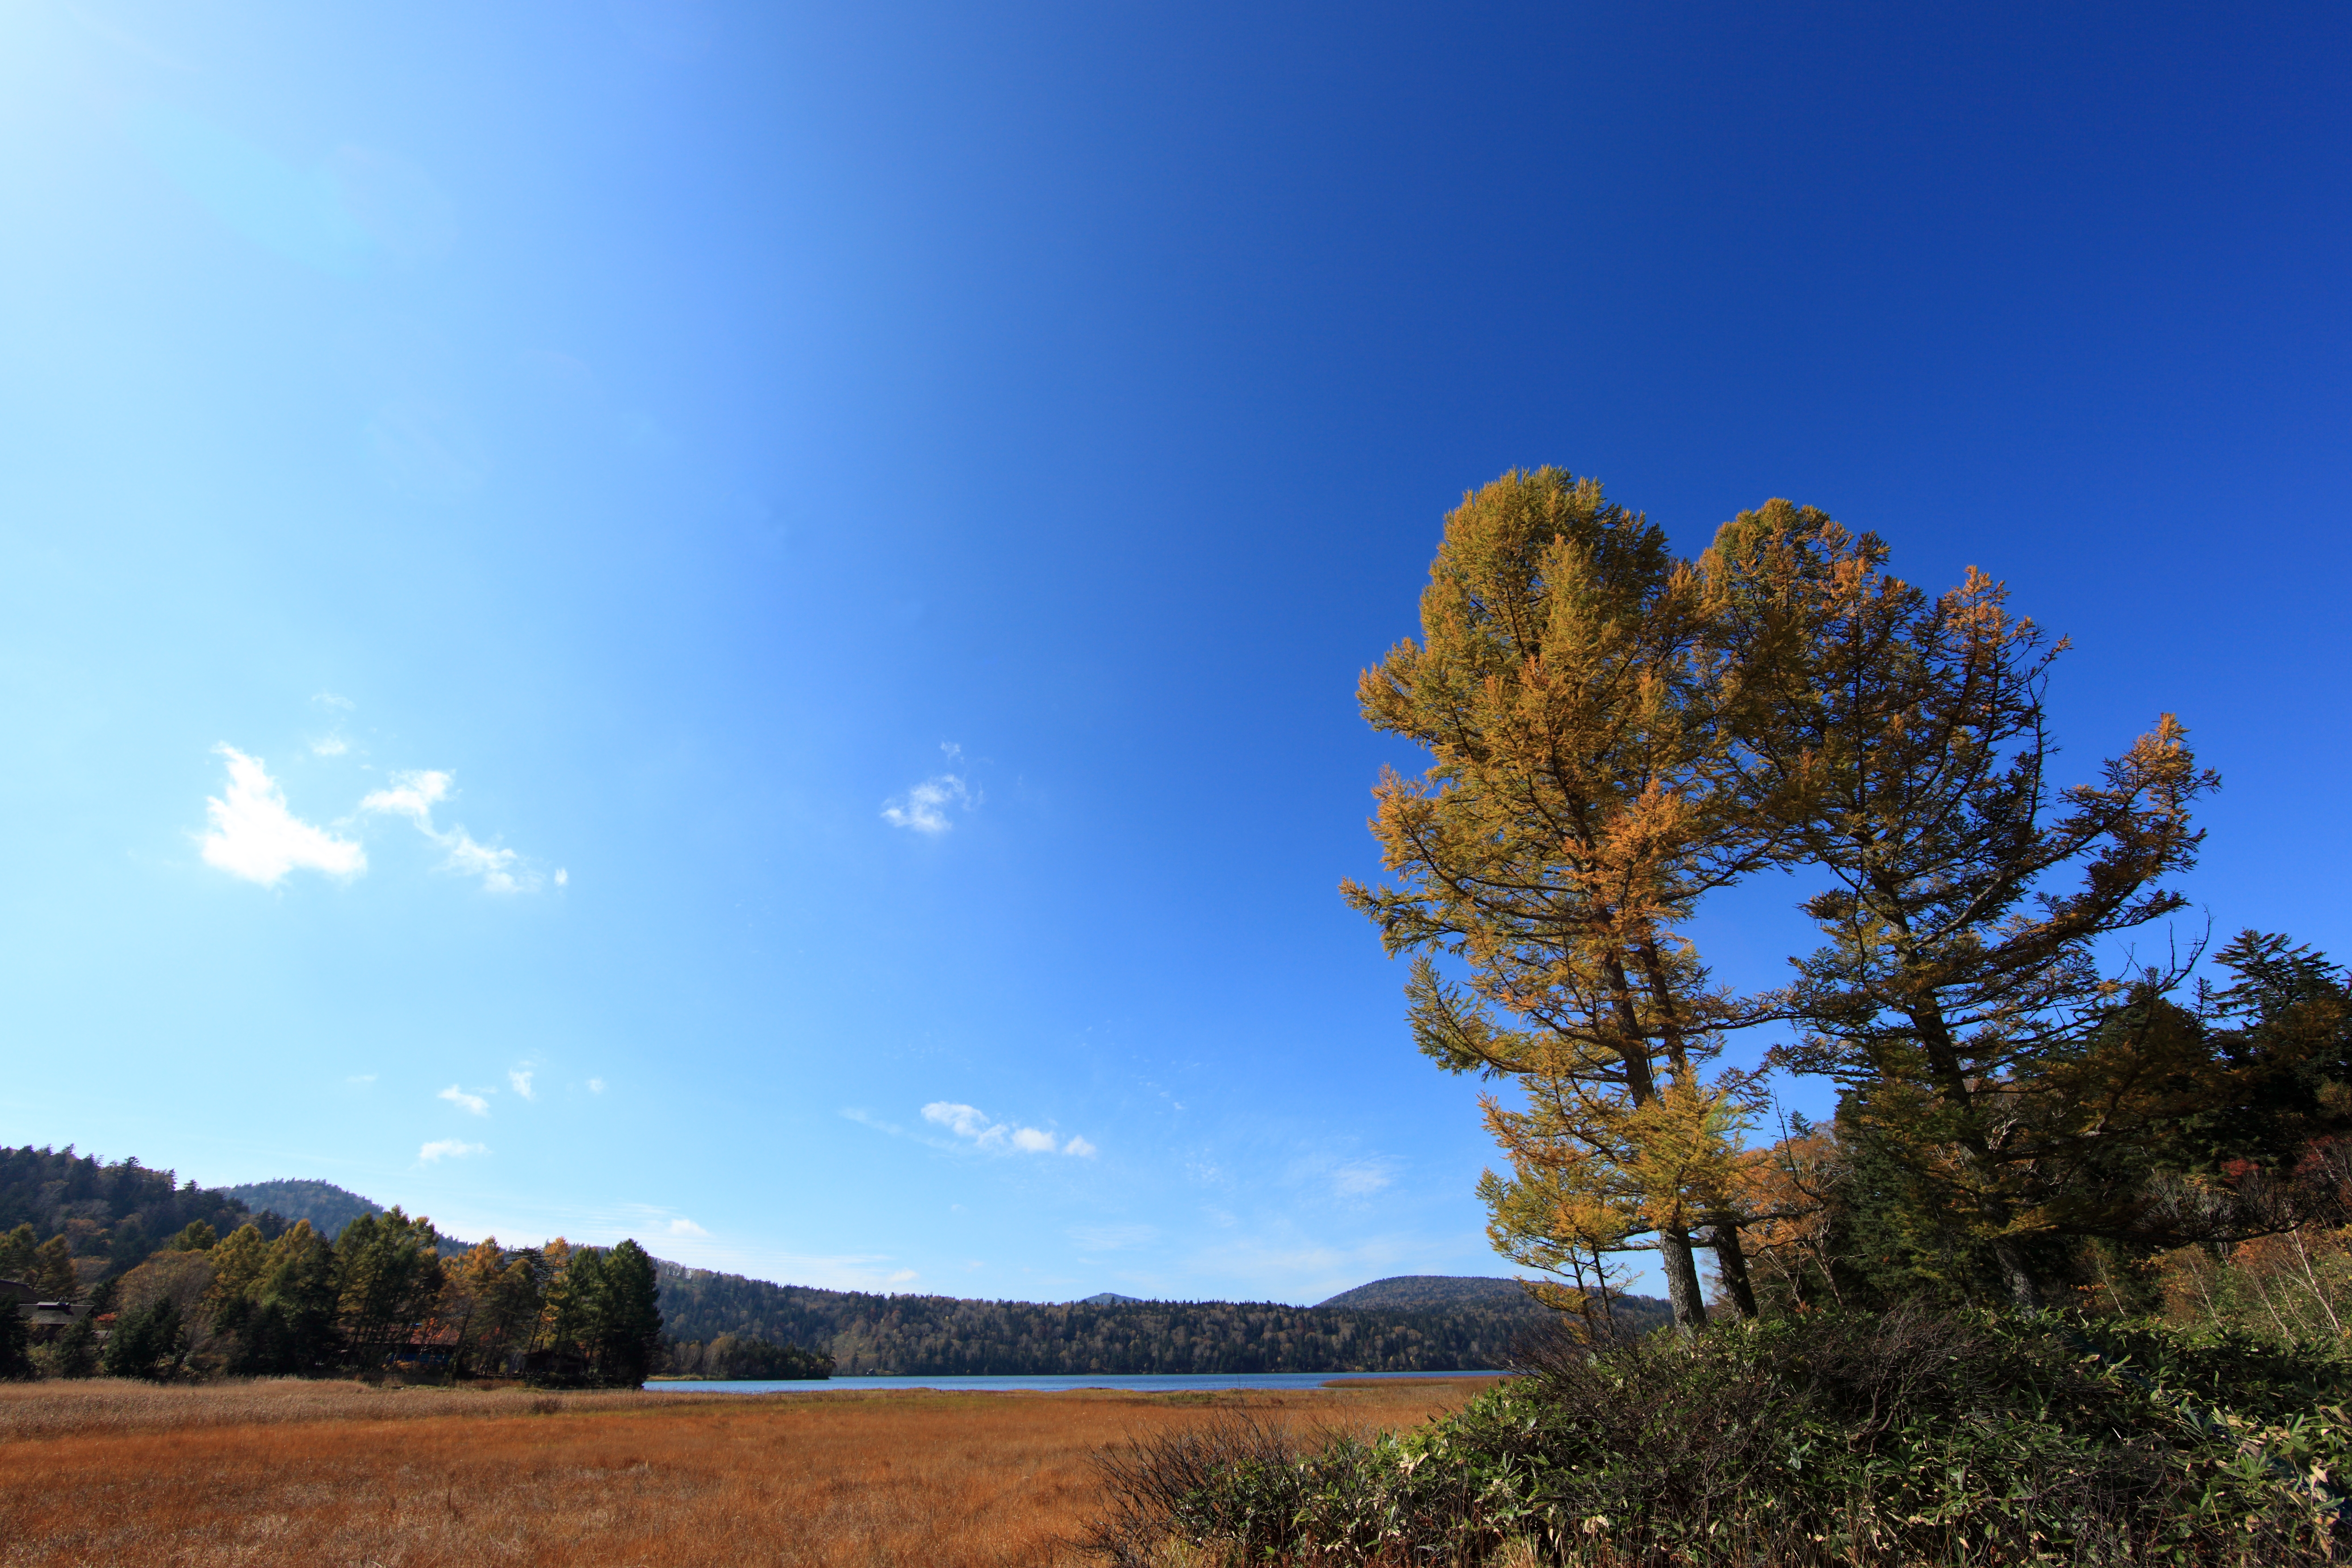
landscape, tree, nature, forest, grass, horizon, wetlands, swamp, wilderness, mountain, cloud, plant, sky, field, meadow, prairie, morning, hill, high, autumn, grassland, 5d, hires, habitat, markii, ecosystem, hi, res, resolution, fukushima, oze, hinoemata, ozenationalpark, ooeshitsugen, ozenuma, rural area, natural environment, woody plant